NASCAR Xfinity Series at New Hampshire

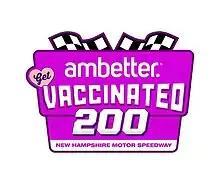
Ambetter was the title sponsor of the race in 2021. They switched their title sponsorship to the Cup Series race at New Hampshire in 2022.

When first held in 1990, the race was 300 laps. It was scaled back to 250 laps, the length of the 1990-1992 fall NHMS race, starting in 1993, and again to its current 200 laps in 1996.